Hōkongō-in

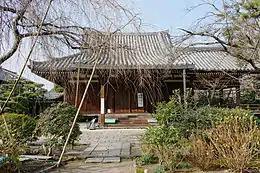
Worship hall

Hōkongō-in (法金剛院) is a Buddhist temple in Ukyō-ku, Kyoto, Japan. It is affiliated with the Risshū school of Buddhism. It was founded in 1130 in the Ninna-ji monastic complex by Fujiwara no Tamako, who had taken Buddhist vows and become a nun under the name Taikenmon-in.